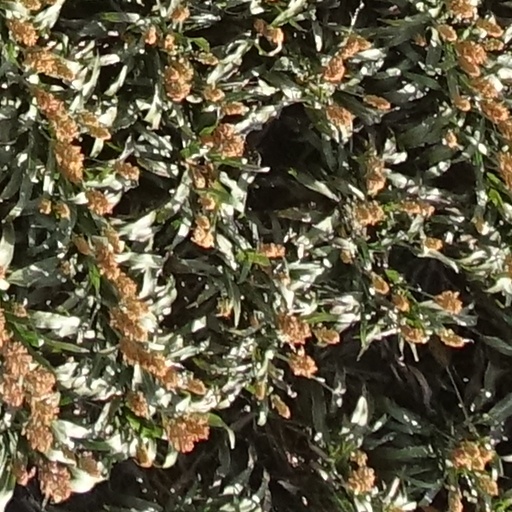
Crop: sorghum